France–Spain border

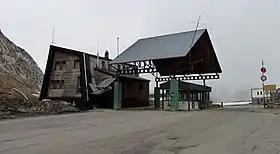
The border between France and Spain in Portalet d'Aneu

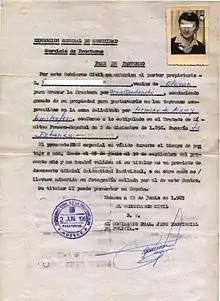
Border pass for Spanish farmers to access their fields on the French side, as agreed in the Bayonne treaties 1856 and 1862. Type shown introduced 1949, this pass issued 1965.

The Franco-Spanish border runs for between southwestern France and northeastern Spain. It begins in the west on the Bay of Biscay at the French city of Hendaye and the Spanish city of Irun. The border continues eastward along the Pyrenees to the sovereign nation of Andorra. At this point, the small country interrupts the border between Spain and France for on the Spanish side and on the French side. Then the border continues eastward to the Mediterranean Sea at Cerbère in France and Portbou in Spain.